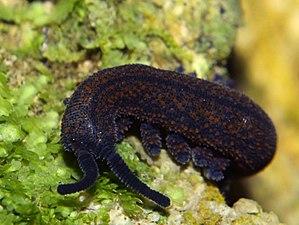
Engrailed est une homéoprotéine facteur de transcription. Le gène qui produit cette protéine est ce qu’on appelle un gène de polarité segmentaire, c’est-à-dire qu’il permet de définir les cellules antéro-postérieures lors de la segmentation.
Les Panarthropodes sont un clade d'animaux ecdysozoaires segmentés à squelette externe plus ou moins rigide. Il comprend les arthropodes ainsi que les onychophores et les tardigrades parfois regroupés dans le clade des pararthropodes.